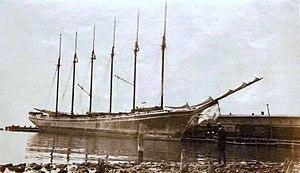
Voici une liste des plus longs navires en bois du monde. Les navires sont triés par longueur de navire, beaupré compris, s'il est connu.
Le Wyoming est une goélette à six-mâts, à coque bois, qui a été construit dans le chantier naval Percy & Small de Bath pour l'armement de cette même société de transport maritime.